Hong Kong Observation Wheel

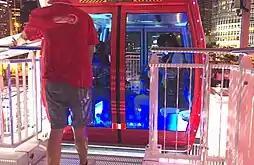

In May 2013 the Lands Department of Hong Kong leased 9,620 square metres (103,548 square feet) of land between Central Pier No. 9 and Pier No. 10. for the attraction. It is situated on the Central and Wan Chai Reclamation overlooking Victoria Harbour in Hong Kong. 90% of the site surrounding the wheel is accessible to the public, with food and beverages available for purchase. Live entertainments are also held at the event plaza throughout the year, which is suitable for all ages. The wheel is designed to suit Hong Kong’s climate and weather. It is built within the Electrical and Mechanical Services Department and TUV standards.